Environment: real
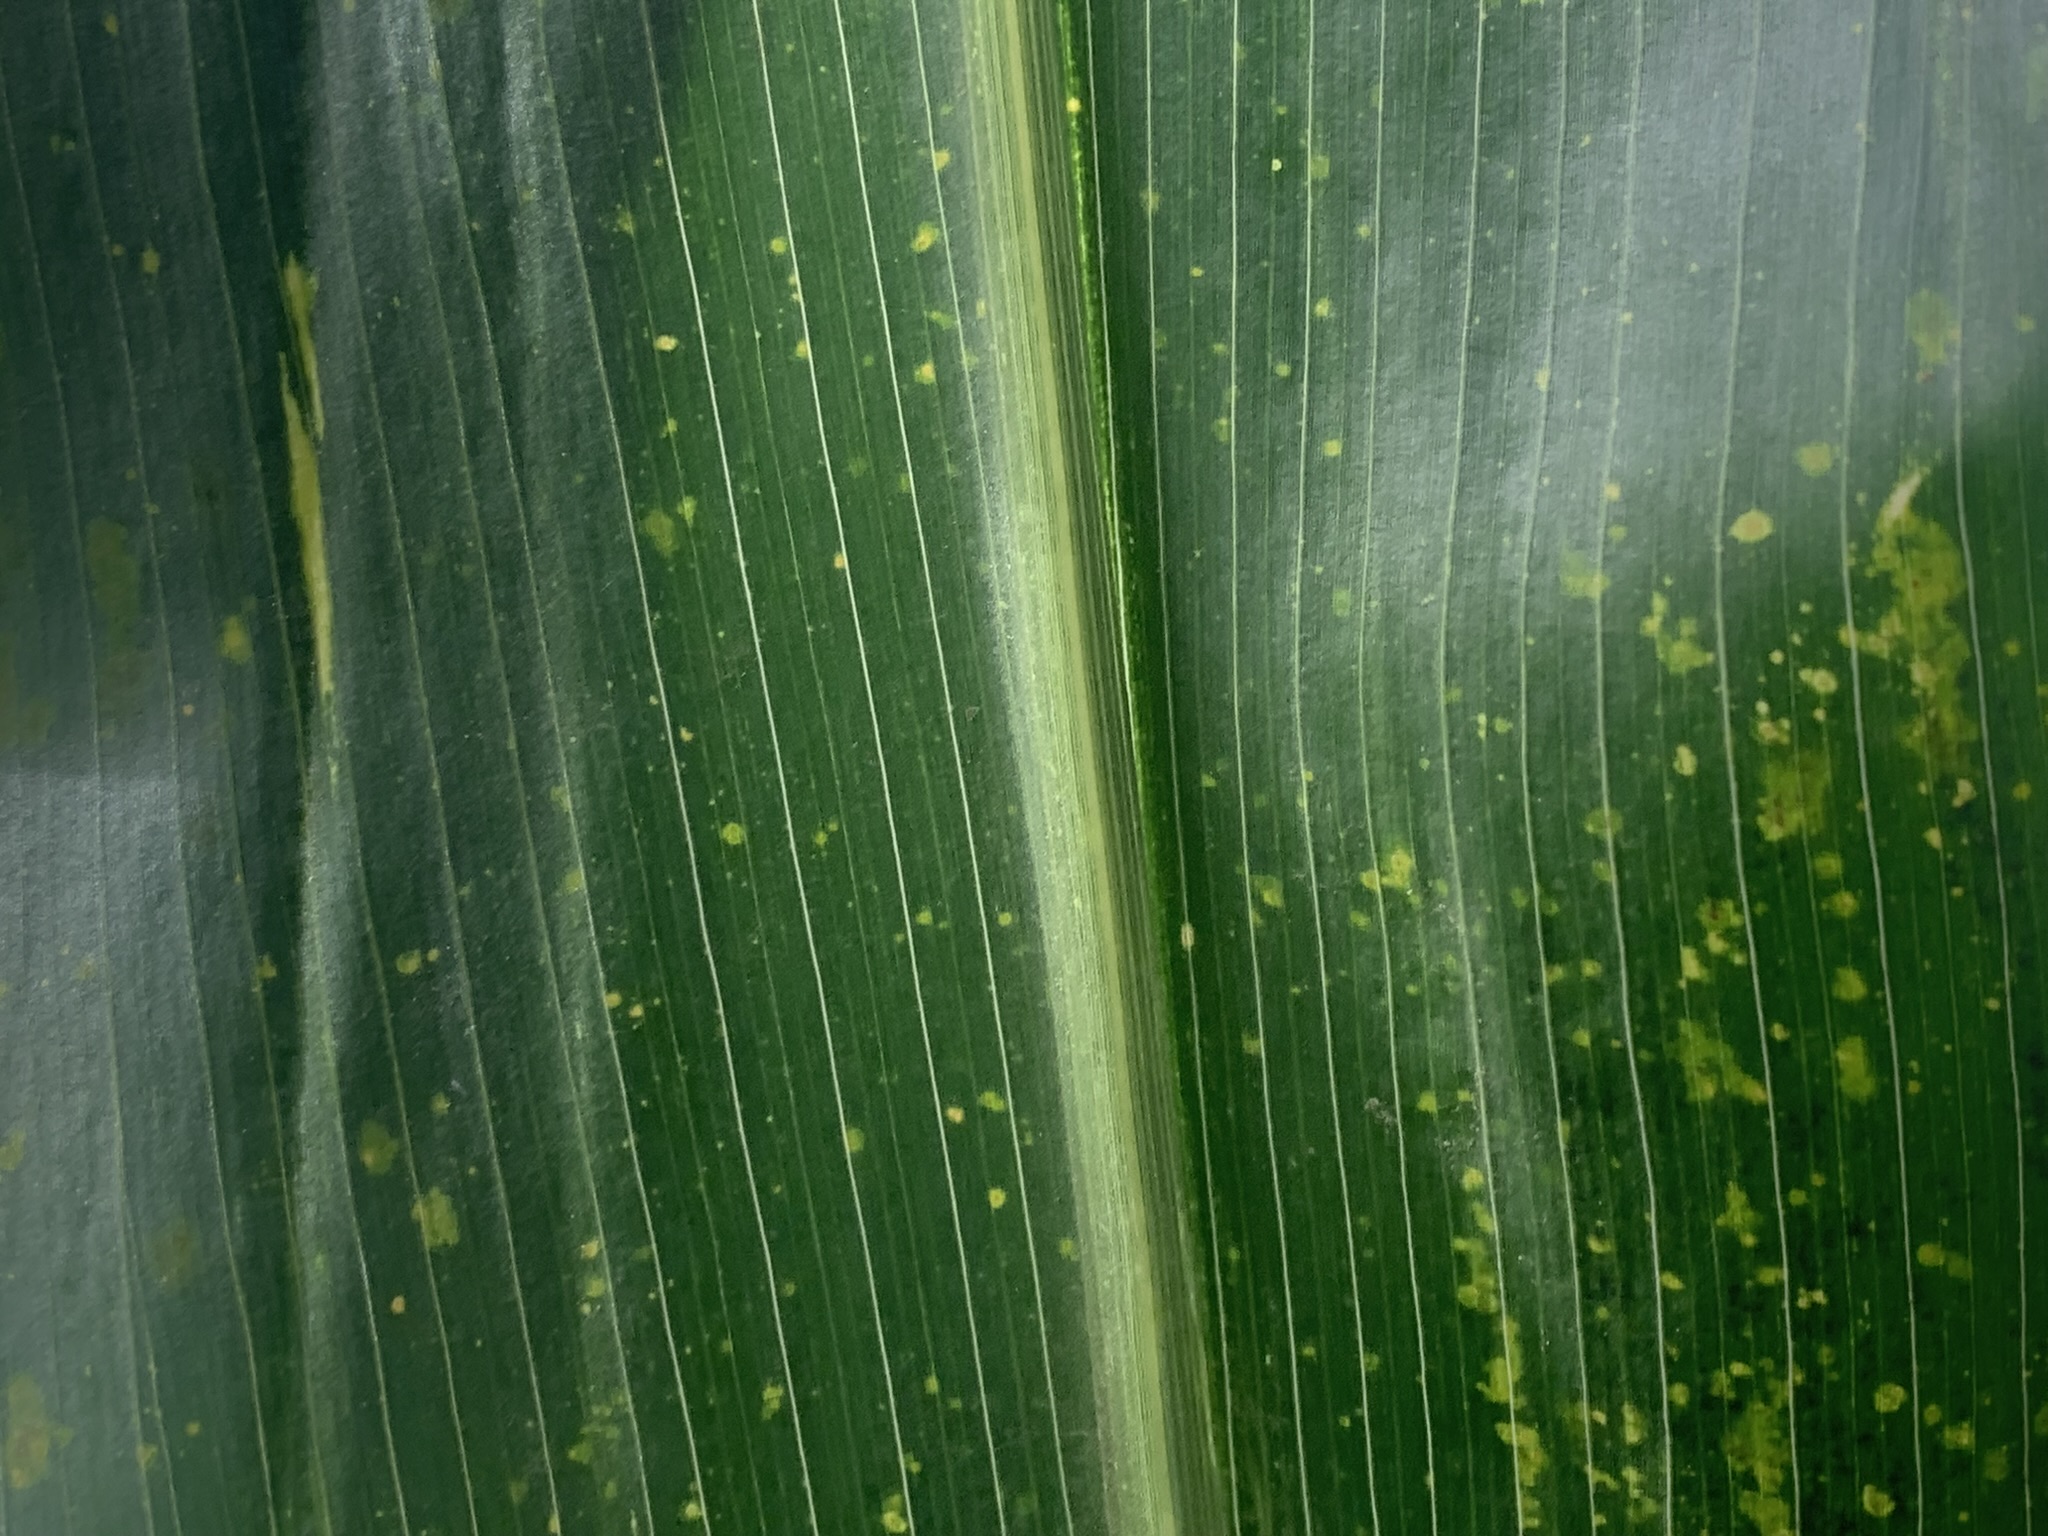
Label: lethal_necrosis